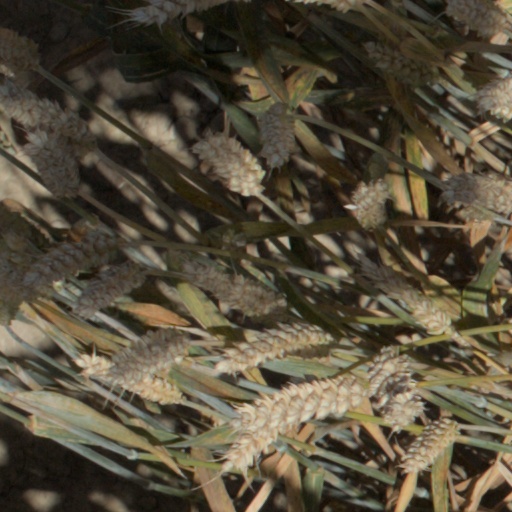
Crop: wheat